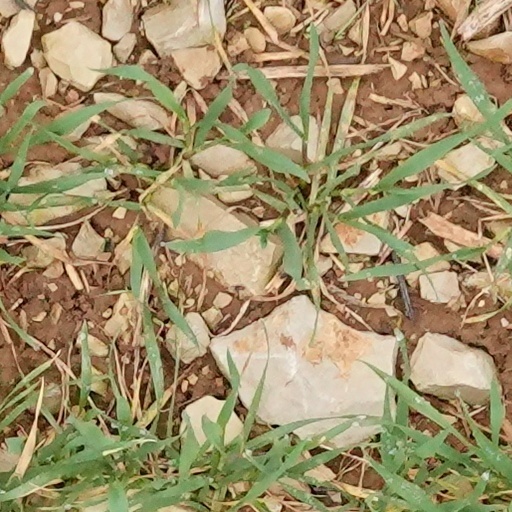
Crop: wheat